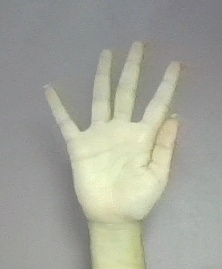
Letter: sheen